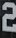
Number: 2